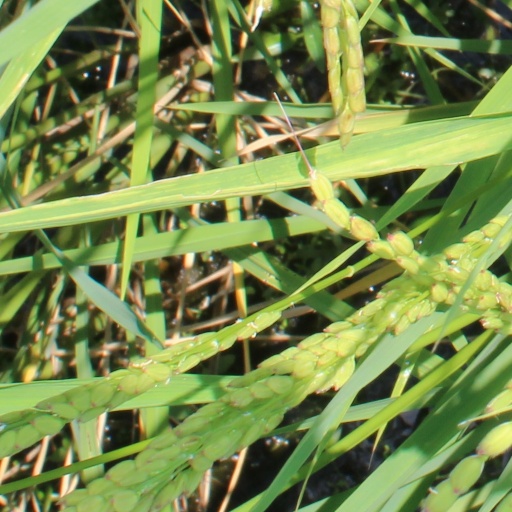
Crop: rice